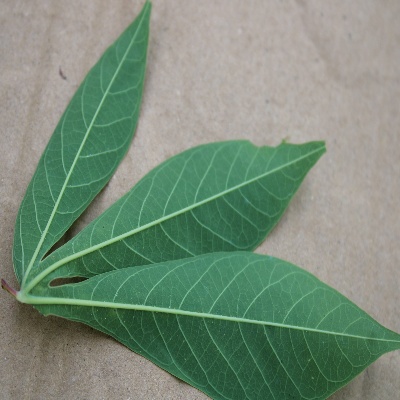
Crop: Cassava
Condition: healthy